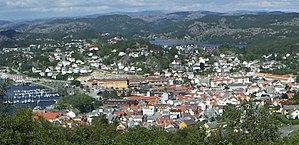
Egersund est une ville de Norvège ayant en 2014 une population de 11 406 habitants.